Arnaldo Casella Tamburini

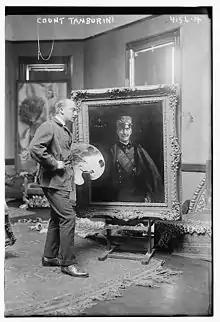
Arnaldo Casella Tamburini in 1917

Count Arnaldo Casella Tamburini, Jr. (January 24, 1885 - September 12, 1936) was an Italian artist who killed himself in Chicago, Illinois.